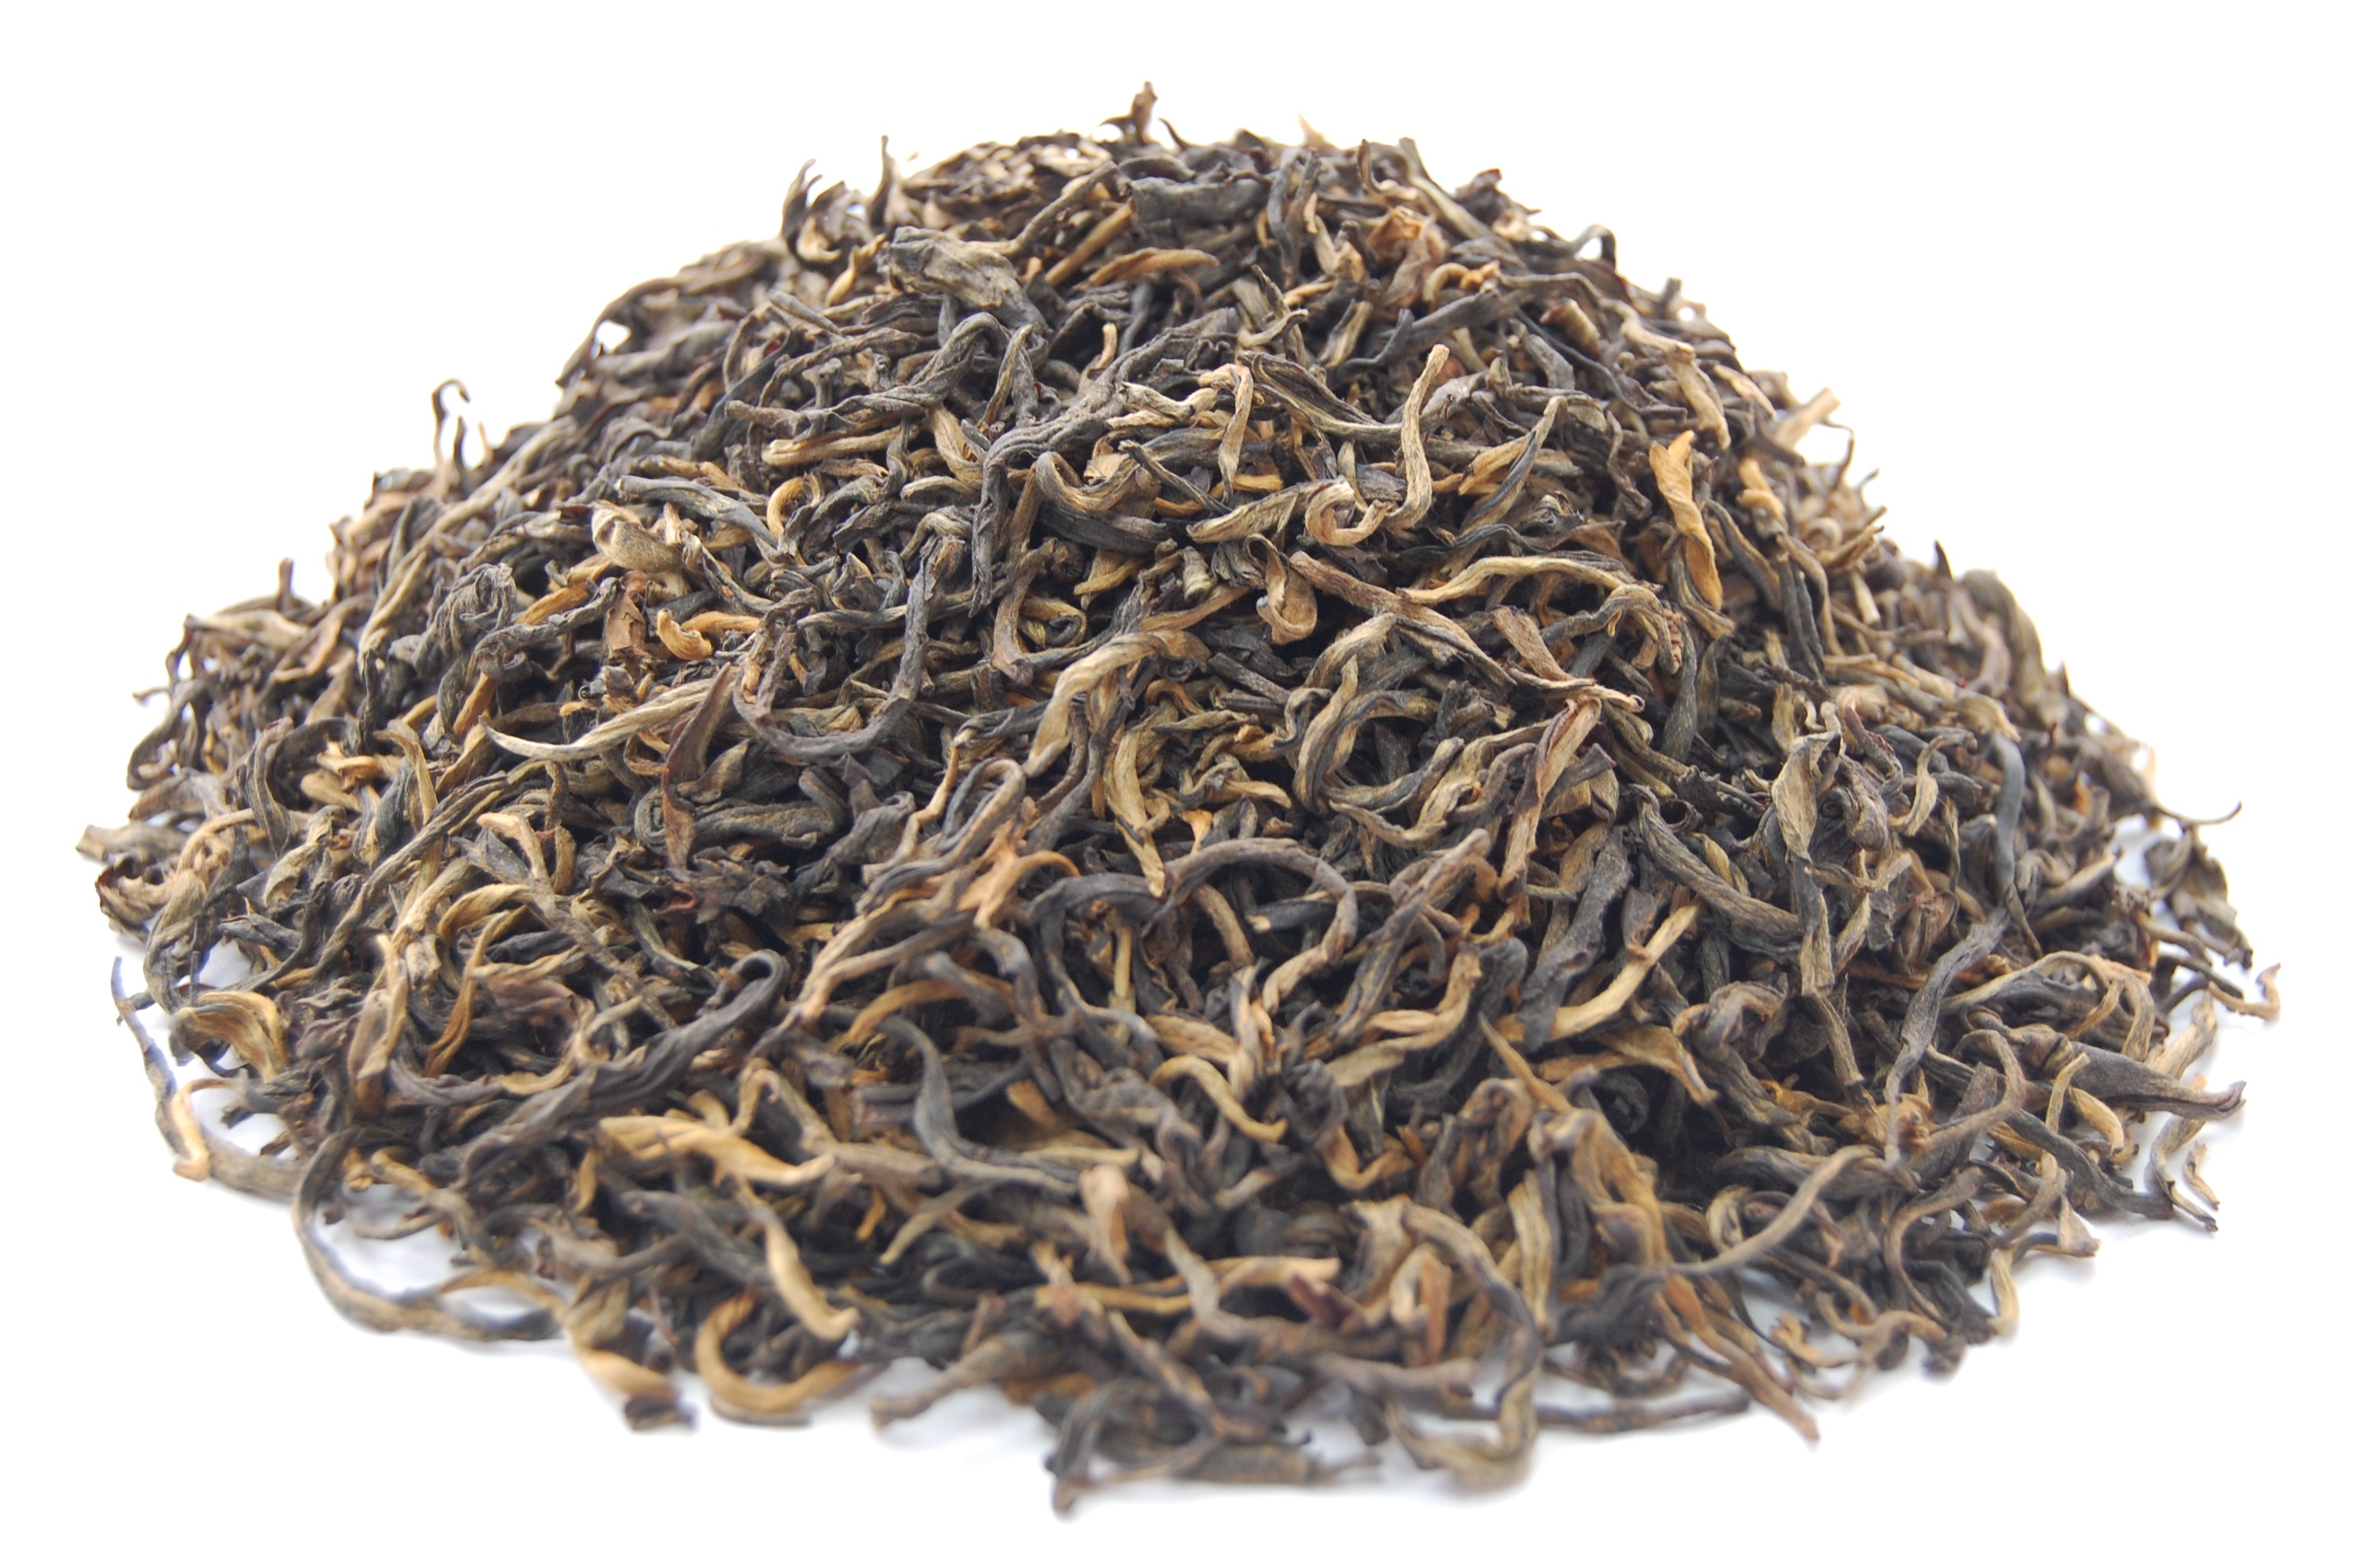
tea, aroma, soil, drink, black tea, caraway, pu erh tea, gyokuro, sencha, lapsang souchong, da hong pao, keemun, assam tea, gunpowder tea, darjeeling tea, bancha, biluochun